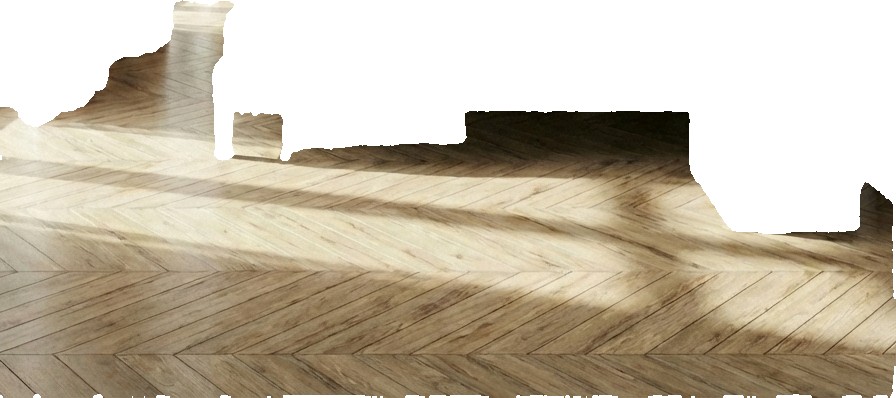
Surface category: floors